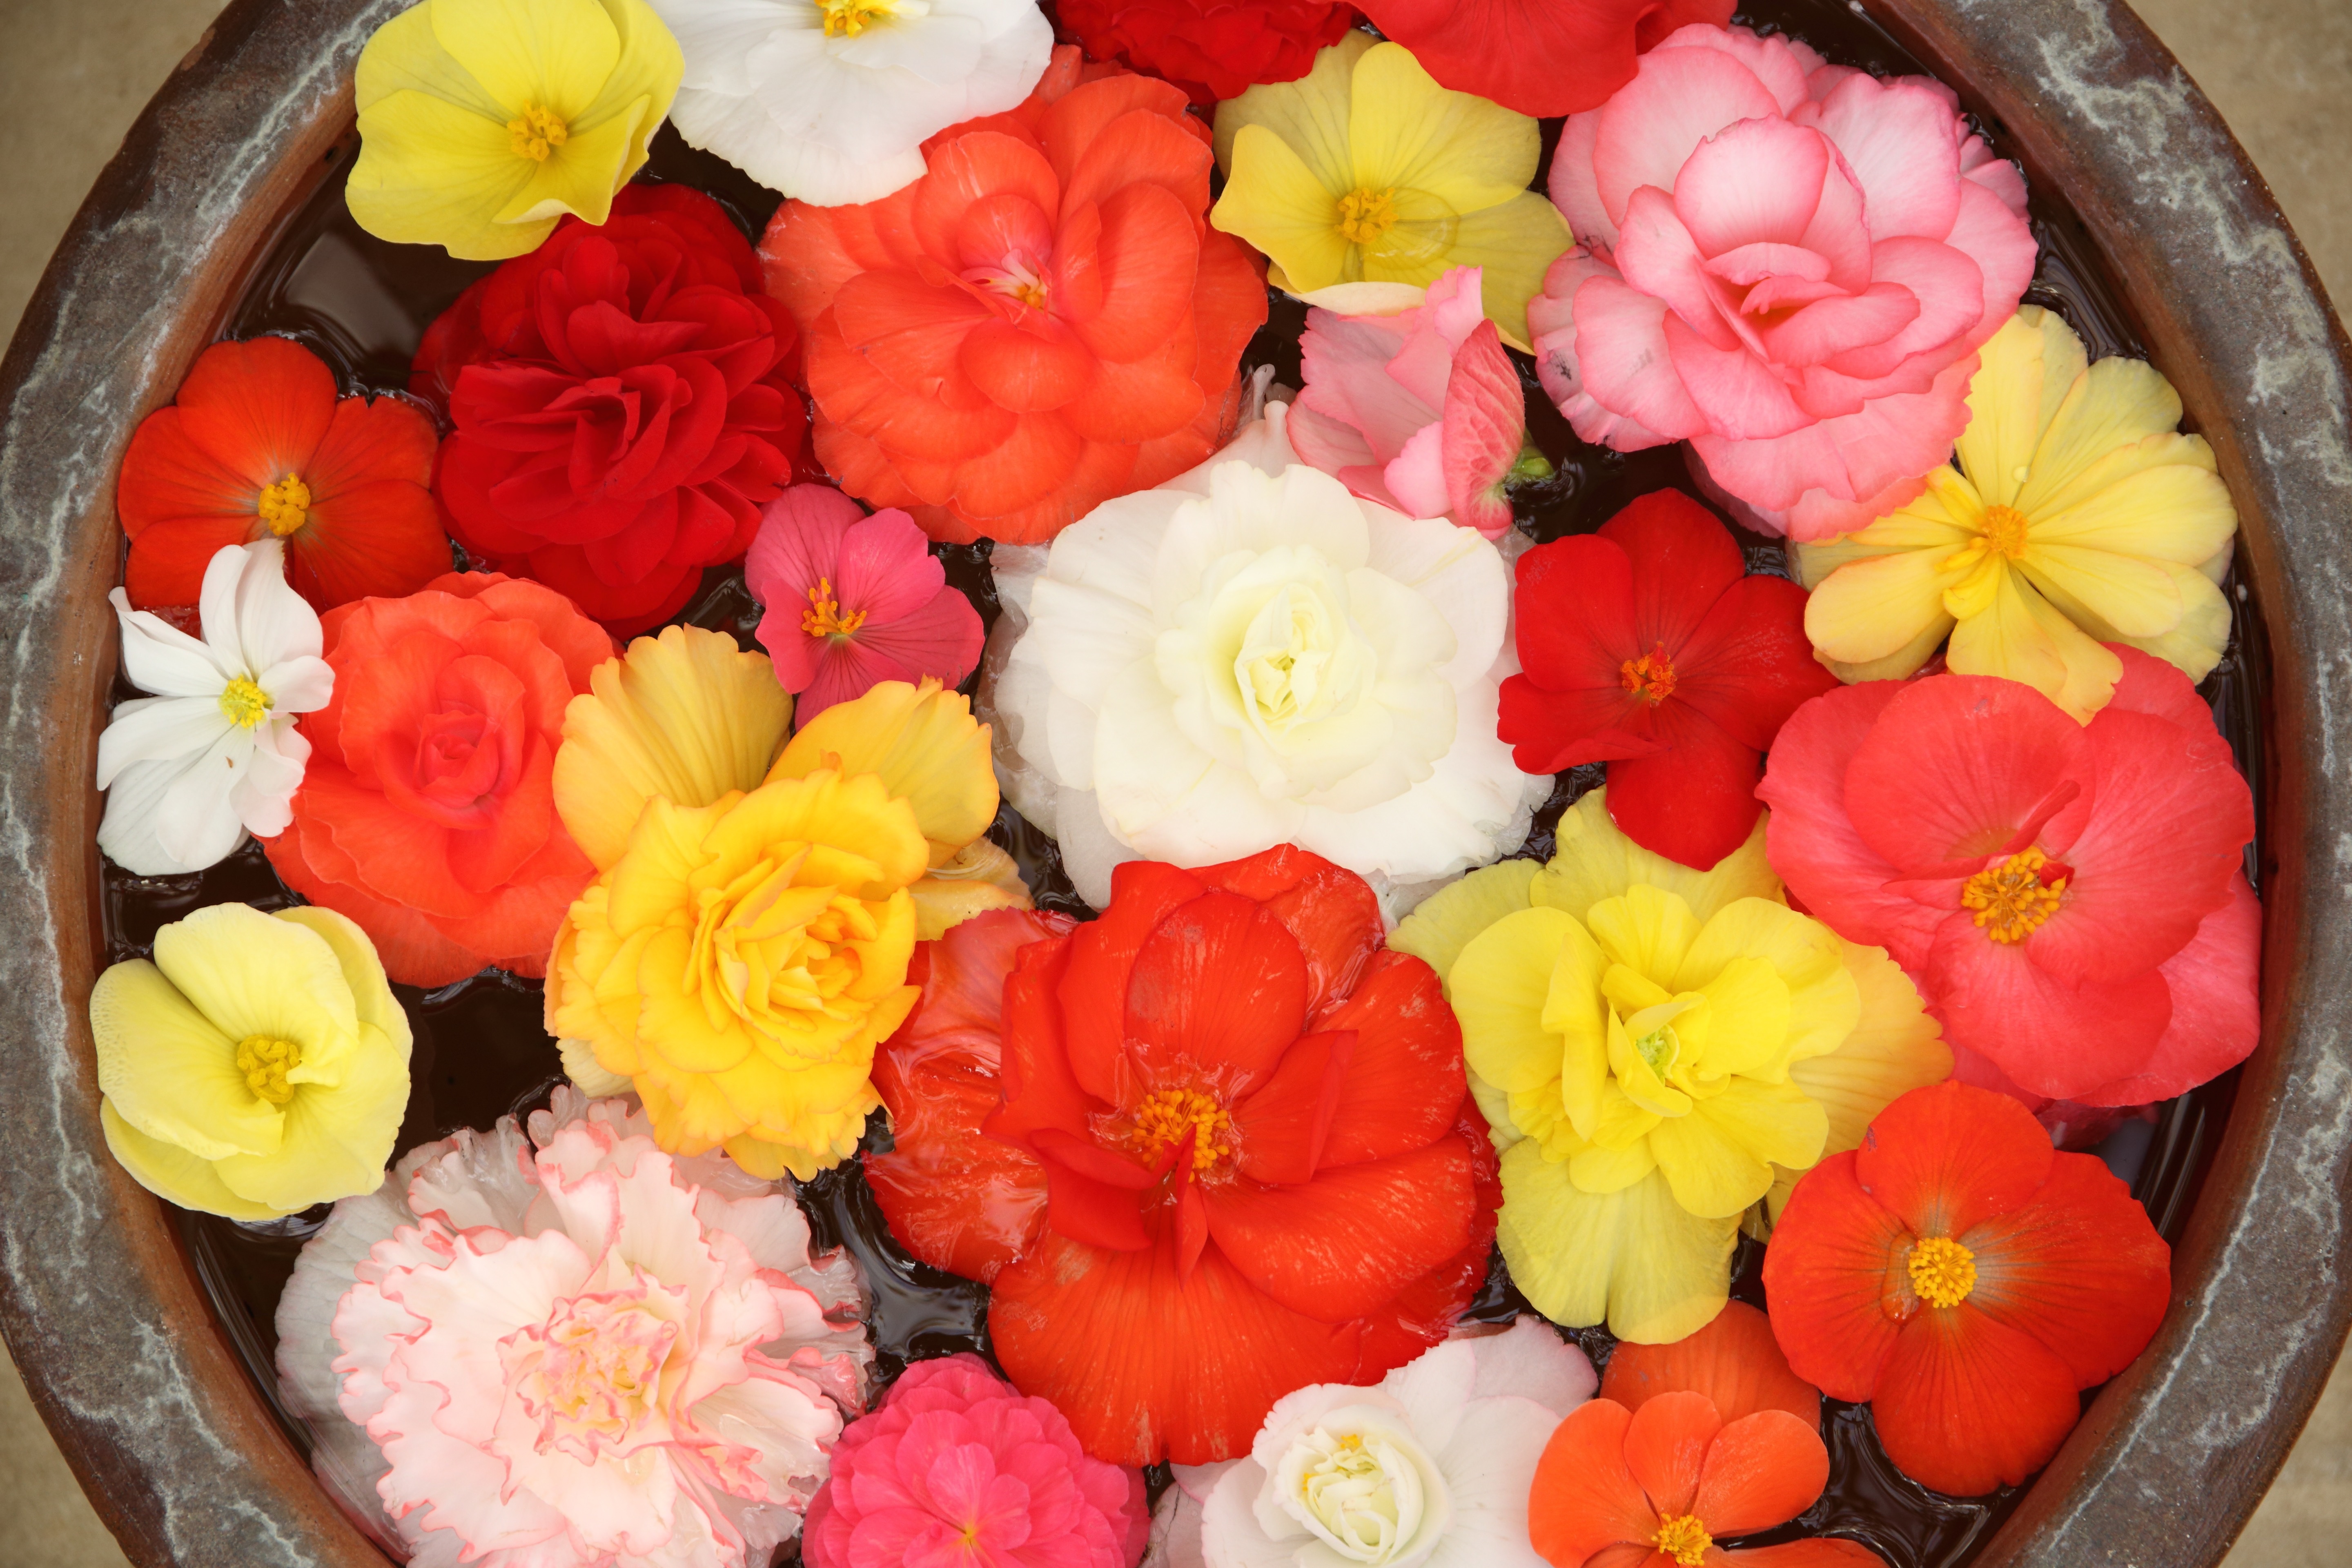
cactus, plant, flower, petal, floristry, begonia, flowering plant, flower bouquet, land plant